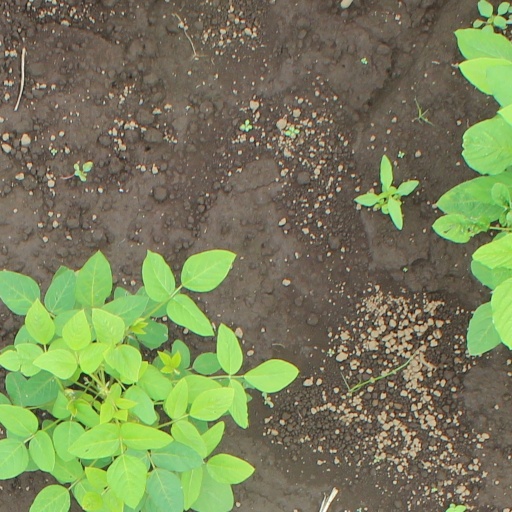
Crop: soybean